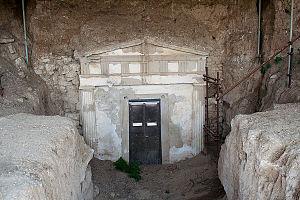
Chalkidona est un dème situé dans la périphérie de Macédoine-Centrale en Grèce. Le dème actuel est issu de la fusion en 2011 entre les dèmes d'Agios Athanasios, de Chalkidona et de Koufalia. C'est une banlieue de Thessalonique, peuplée en grande partie de descendants de Grecs chassés de Turquie ou de Bulgarie en application du Traité de Lausanne.